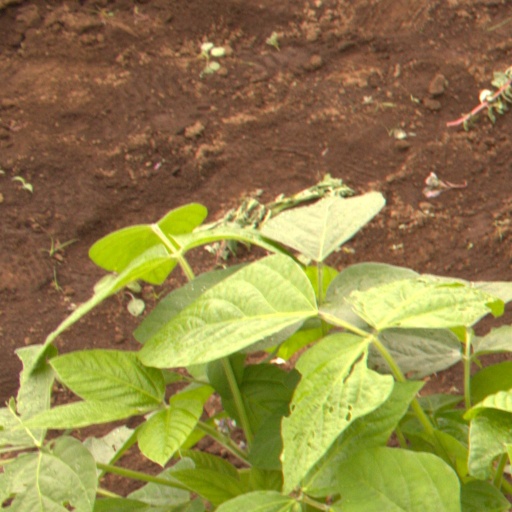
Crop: soybean